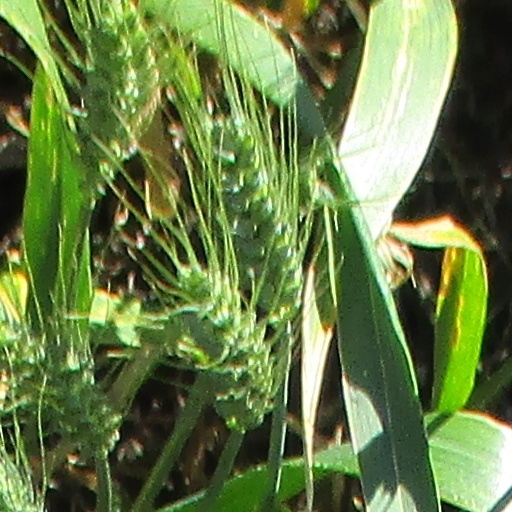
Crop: wheat